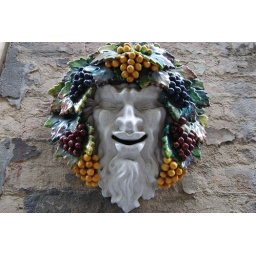
I found this random mask hanging on a building wall in the streets of Sienna.